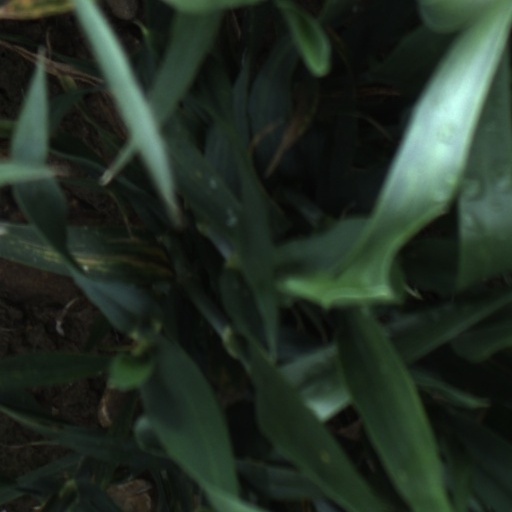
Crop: wheat